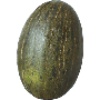
Label: melon_piel_de_sapo